Graham Laidler

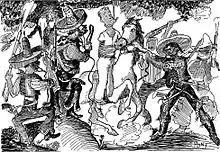
"The British Character". Calm when faced by adversity. Cartoon in Punch, 4 July 1934

Laidler was born on 4 July 1908 in Newcastle upon Tyne, England at 6 Osborne Avenue, Jesmond. His father, George Gavin Laidler, owner of a painting and decorating business, died when Laidler was 13 and his mother, Kathleen née Crosby, eventually the family moved south, finally settling in Jordans in Buckinghamshire. Laidler had always hoped to become a cartoonist but, to ensure an income that would adequately support himself and his widowed mother, he enrolled at the London School of Architecture in 1926. After being diagnosed with tuberculosis in 1932, he was unable to continue with an office-based career and started to concentrate on his cartoons. He lived in Austria for some time for his health in the 1930s, returning to Britain following the Anschluss in 1938.